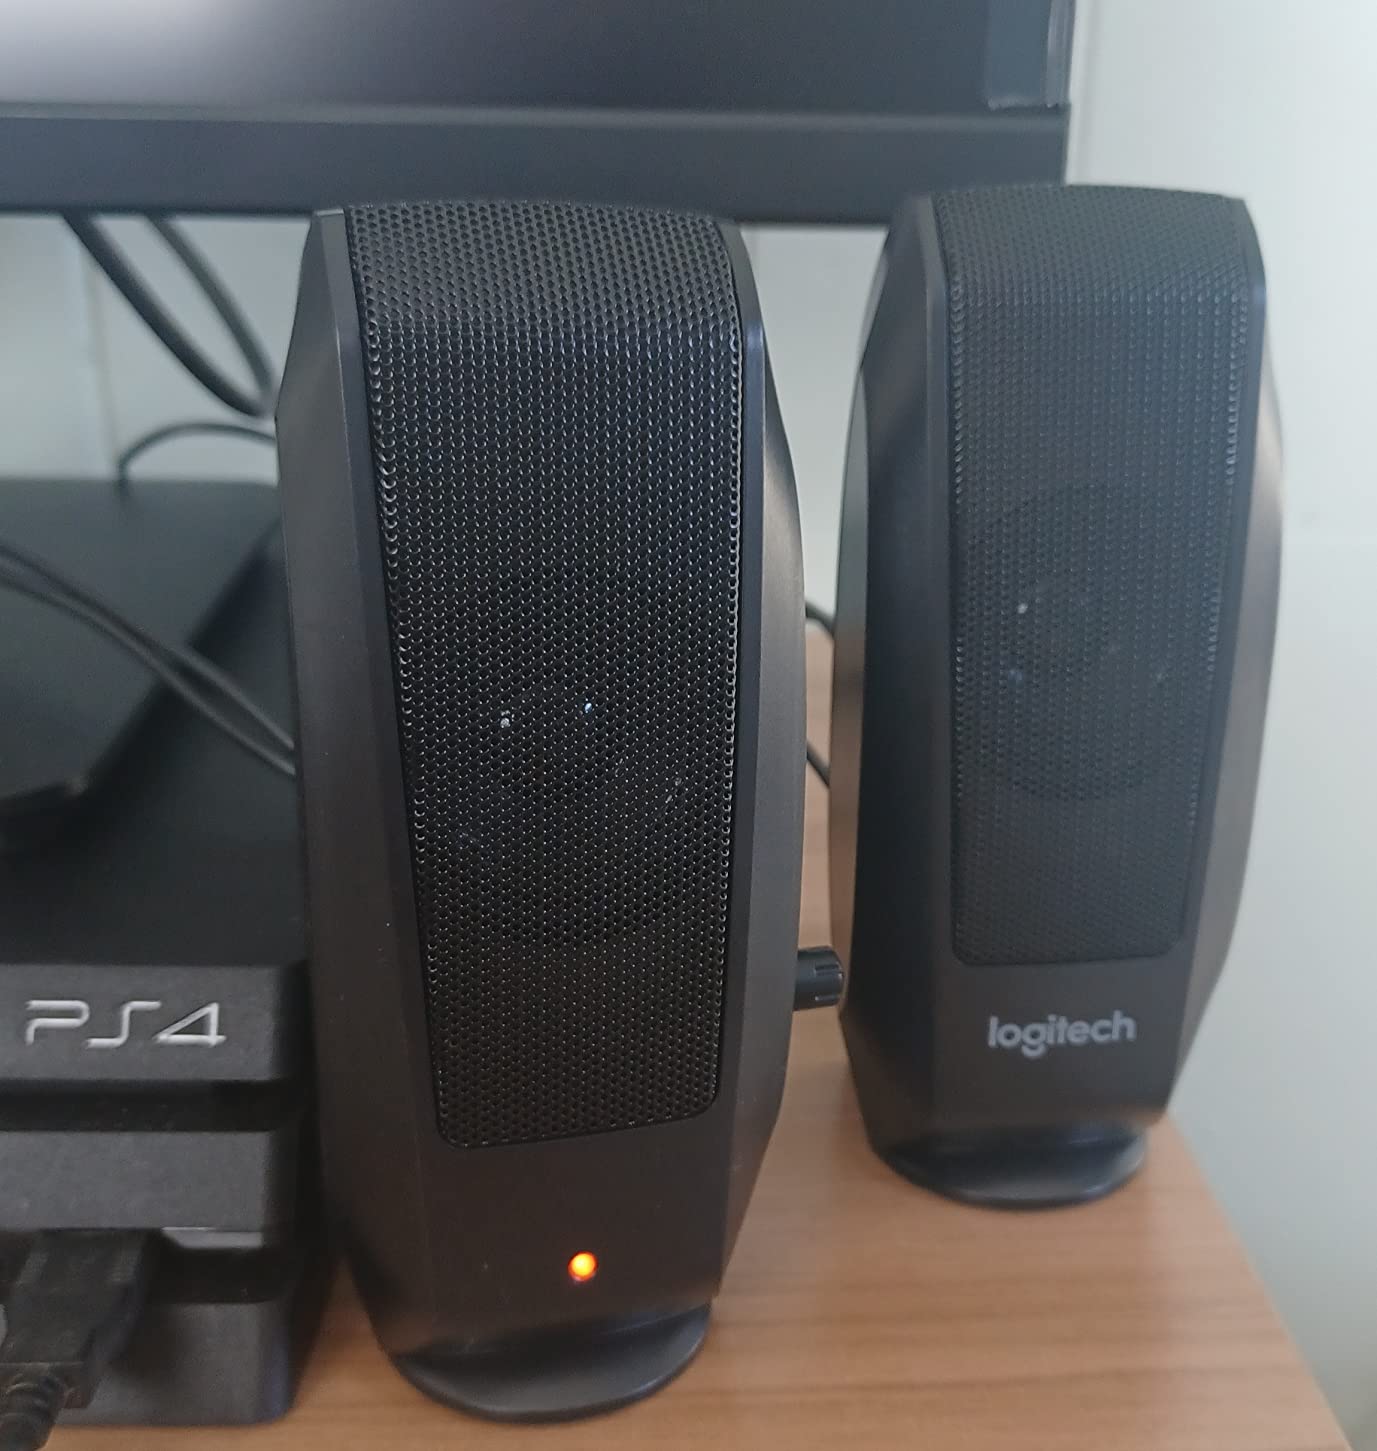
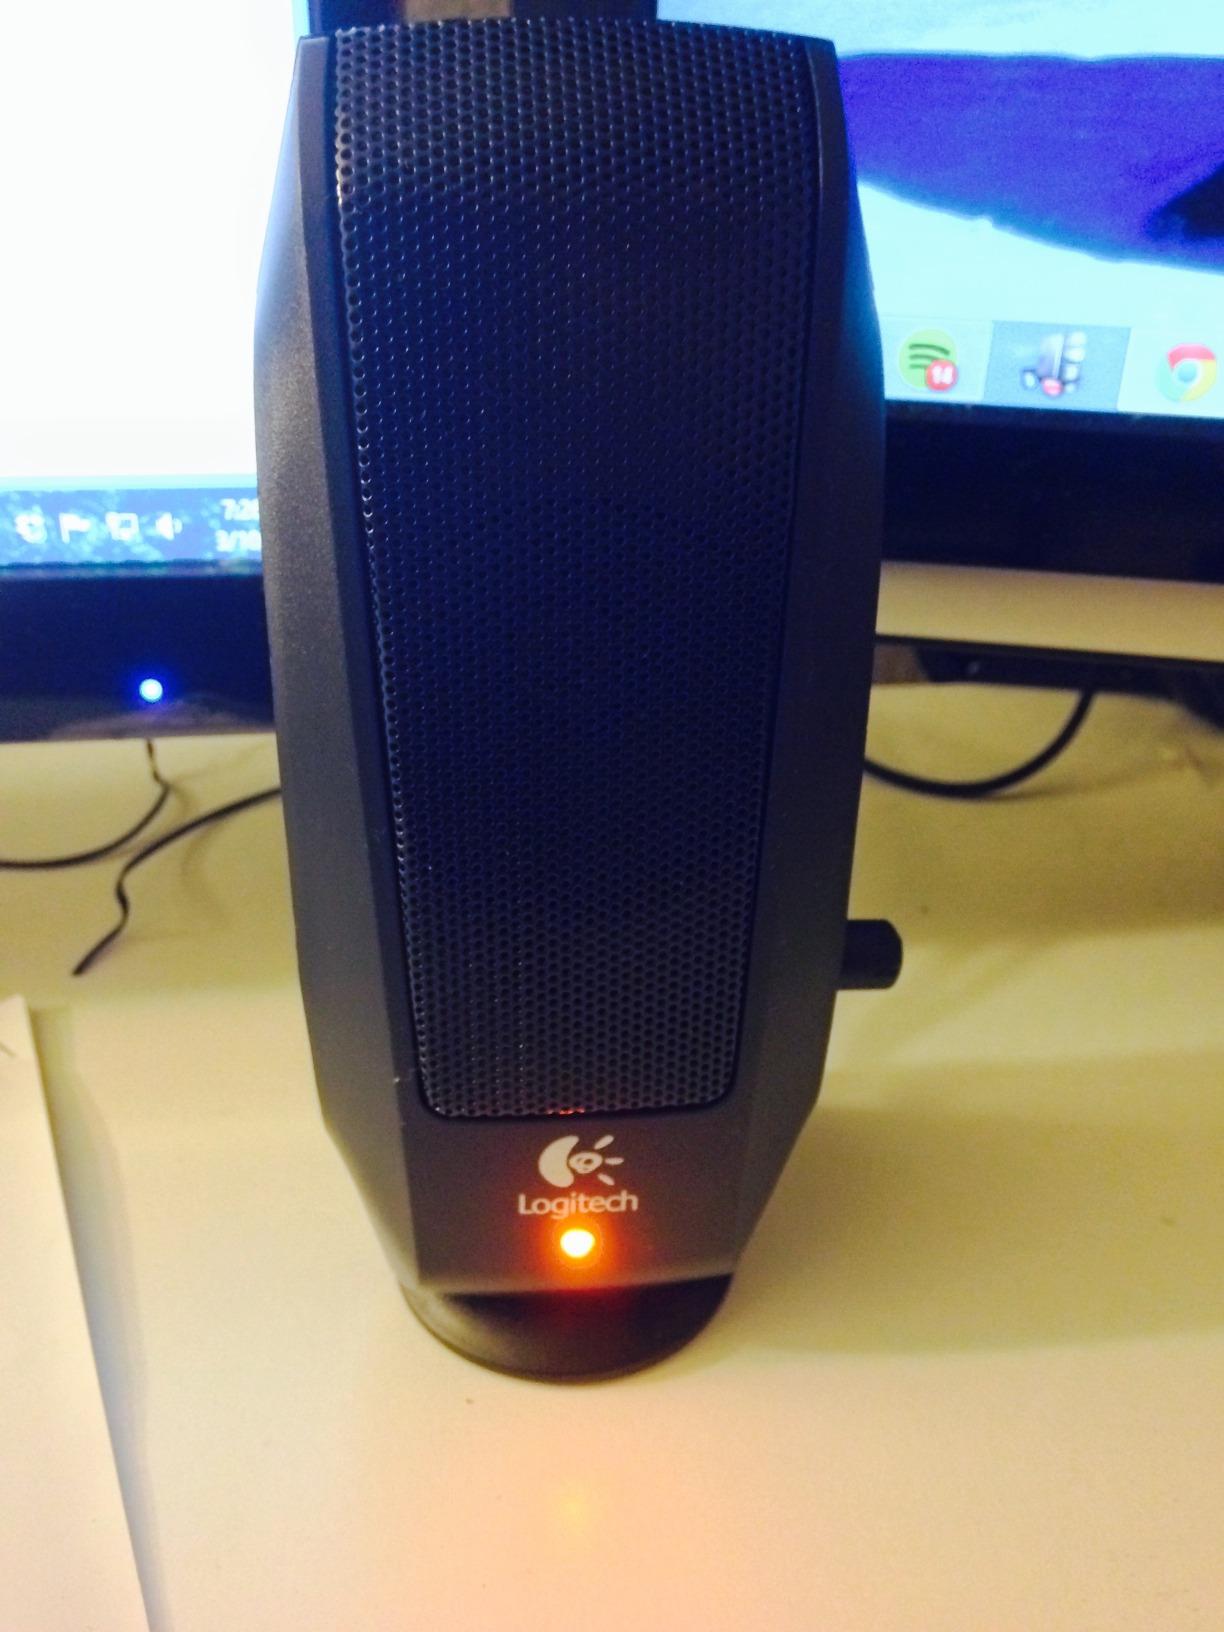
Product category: speaker
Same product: yes